Clydebank Town Hall

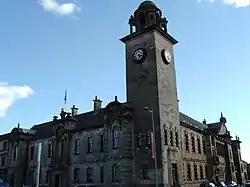
Clydebank Town Hall

Clydebank Town Hall is a municipal building in Dumbarton Road, Clydebank, Scotland. The town hall, which was the headquarters of Clydebank Burgh Council, is a Category B listed building.